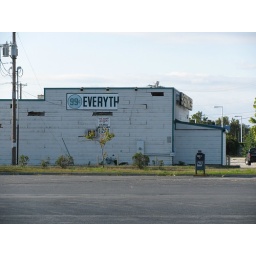
But is actually still in use as a 99 cent store. This building used to house a Sizzler steakhouse.